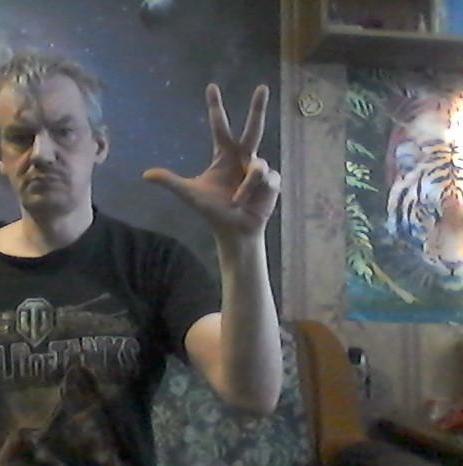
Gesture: three2